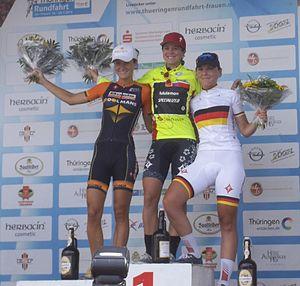
Elizabeth Mary "Lizzie" Deignan, née Elizabeth Armitstead le 18 décembre 1988 à Beverley, est une coureuse cycliste britannique, membre de l'équipe Trek-Segafredo. Au début de sa carrière, elle pratique essentiellement des épreuves sur piste. Elle remporte un total de cinq médailles aux championnats du monde sur piste en 2009 et 2010, avant de choisir de se concentrer sur les courses sur route. Aux Jeux olympiques de 2012, elle remporte la médaille d'argent lors de la course en ligne et termine dixième du contre-la-montre. Elle devient championne du monde sur route en 2015 et remporte la Coupe du monde sur route en 2014 et 2015.
Lisa Brennauer est une coureuse cycliste allemande, membre de l'équipe Canyon-SRAM Racing. Championne du monde du contre-la-montre juniors en 2005, elle devient en 2014 chez les élites, championne du monde du contre-la-montre et vice-championne du monde sur route. Elle est championne d'Allemagne du contre-la-montre en 2013, 2014 et 2018, ainsi que sur l'épreuve en ligne en 2014, 2019 et 2020.
L'équipe cycliste Canyon-SRAM est une équipe cycliste féminine allemande. Elle est issue de l'équipe T-Mobile créée en 2002 et a également portée le nom de High Road, Columbia, Columbia-Highroad, Columbia-HTC, HTC-Columbia, HTC-Highroad et Specialized-Lululemon au cours de son histoire. Elle a également alterné entre le pavillon allemand et américain. L'homme d'affaire américain Bob Stapleton a pris une grande part dans sa formation, puis a dirigé directement l'équipe, conjointement avec l'équipe masculine, de 2005 à 2011. En 2012, après l'arrêt de l'équipe masculine, Kristy Scrymgeour reprend l'équipe féminine. Son directeur sportif est Ronny Lauke depuis 2008. En 2016, ce dernier devient directeur de la formation.
La Saison 2014 de l'équipe Specialized-Lululemon est la treizième de l'équipe si on considère que la structure remonte à la T-Mobile de 2002. Le recrutement comprend Chantal Blaak, Karol-Ann Canuel, Élise Delzenne et Tiffany Cromwell. Cette dernière compte devenir une leader de l'équipe. Au niveau des départs, la coureuse de l'équipe de longue date Ina-Yoko Teutenberg prend sa retraite, Ellen van Dijk, la meilleure coureuse de la saison précédente quitte également l'équipe, tout comme Gillian Carleton et Katie Colclough. L'équipe remporte des victoires principalement grâce à trois coureuses : Chantal Blaak, Evelyn Stevens et Lisa Brennauer. La première gagne l'Open de Suède Vårgårda et le Drentse 8. La seconde, s'impose sur le Tour de Thuringe et le Boels Ladies Tour. Enfin la dernière gagne les titres de championne d'Allemagne contre-la-montre et en ligne, le championnat du monde contre-la-montre et est vice-championne du monde sur route. Cela lui permet d'être cinquième du classement UCI. Sur le plan collectif, l'équipe termine troisième de la Coupe du monde et deuxième du classement UCI.
Evelyn Stevens, née le 9 mai 1983, est une coureuse cycliste américaine, professionnelle entre 2010 et 2016. Elle a remporté le championnat des États-Unis du contre-la-montre en 2010 et 2011 et la médaille d'argent du championnat du monde du contre-la-montre 2012. Elle est détentrice du record du monde de l'heure entre le 27 février 2016 et 13 septembre 2018, avec 47,980 km parcourus.